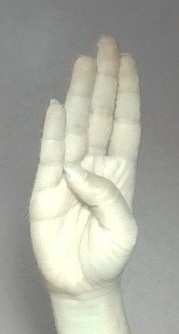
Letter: kaaf